Riel-les-Eaux

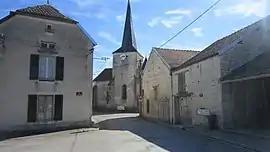
Church of the village

Riel-les-Eaux is a commune in the Côte-d'Or department in eastern France.